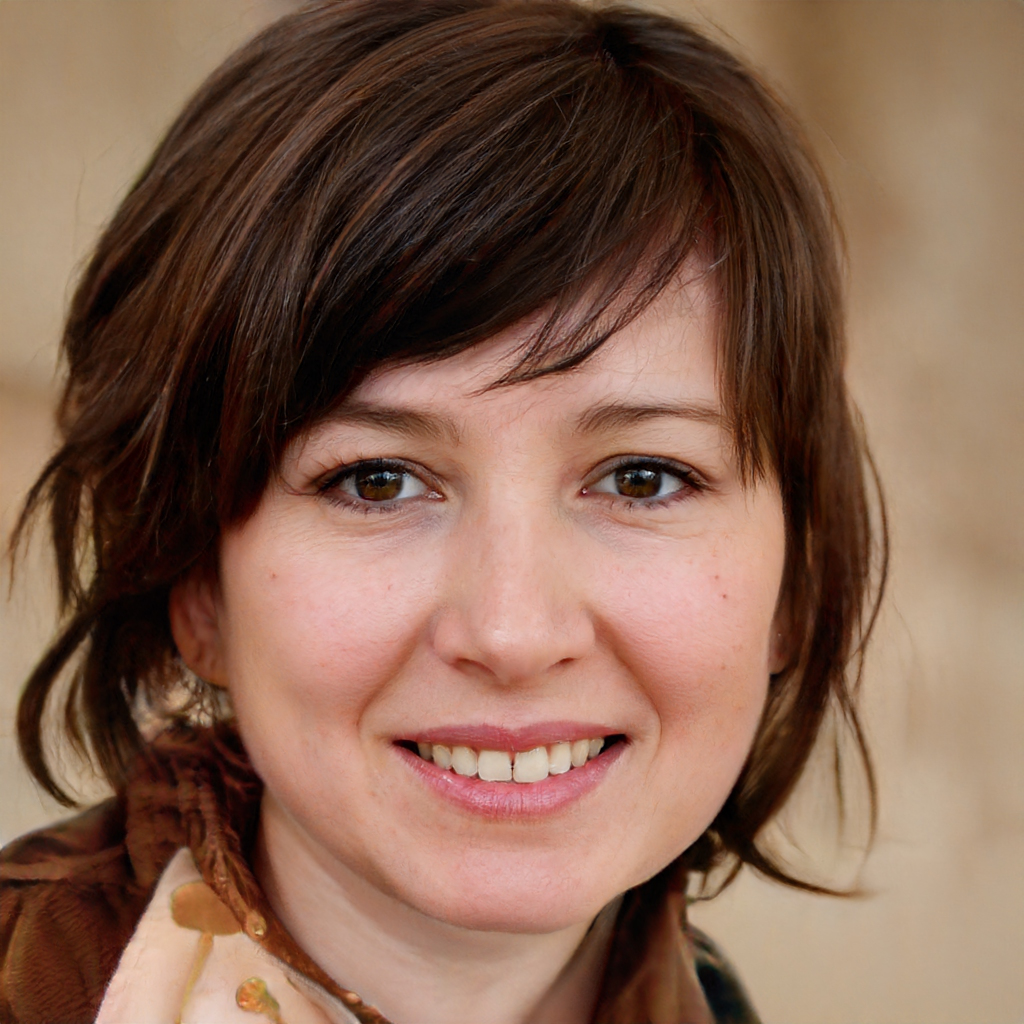
Label: Colored